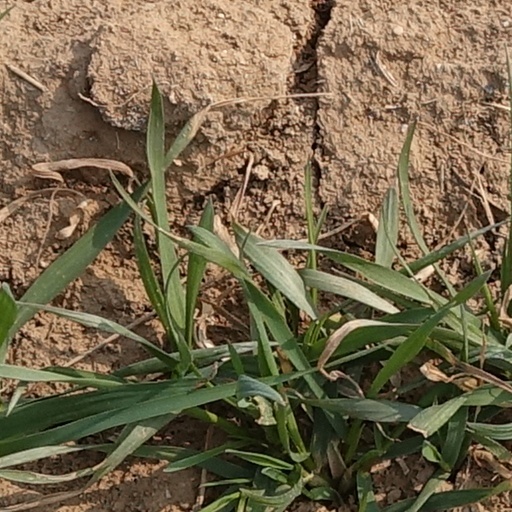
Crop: wheat